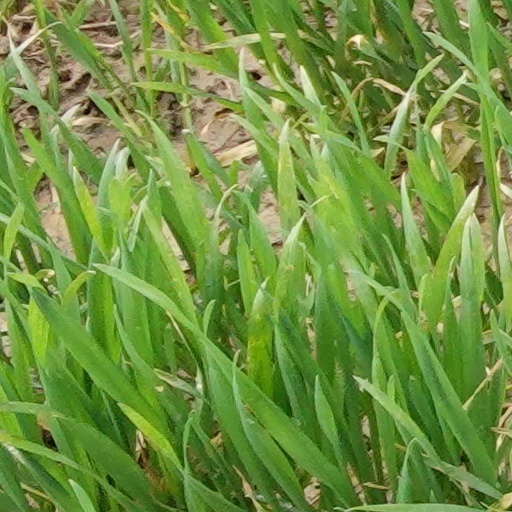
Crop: wheat